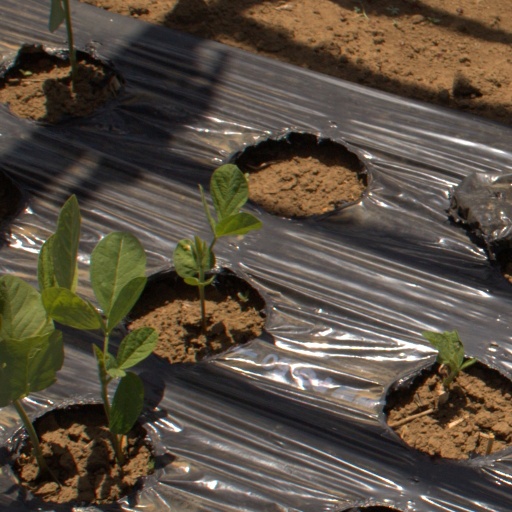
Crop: Jerusalem artichoke